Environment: lab
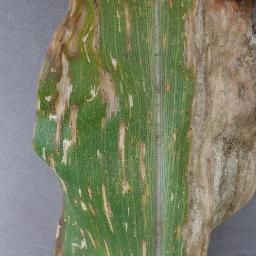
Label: gray_leaf_spot